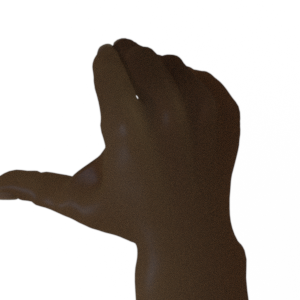
Label: rock